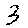
Label: 3